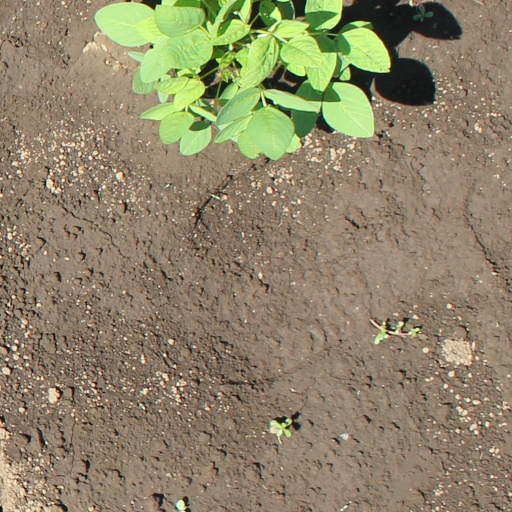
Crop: soybean